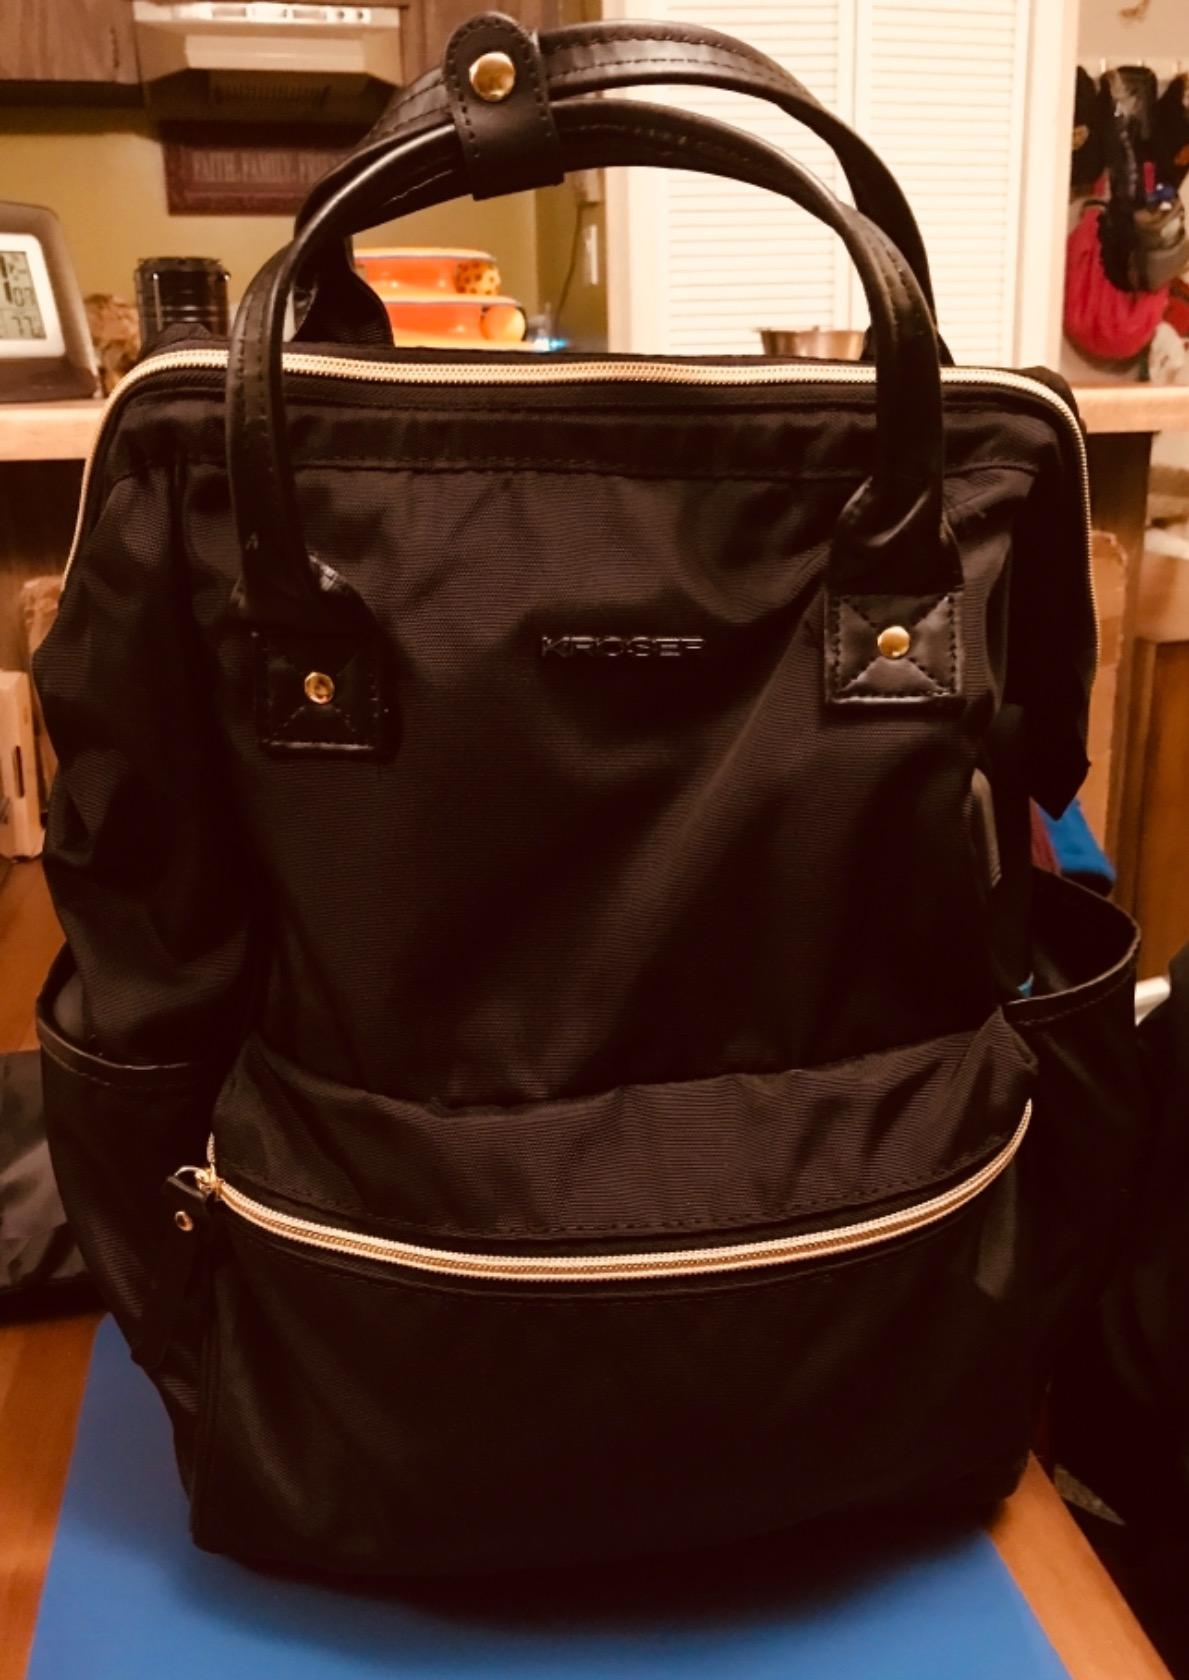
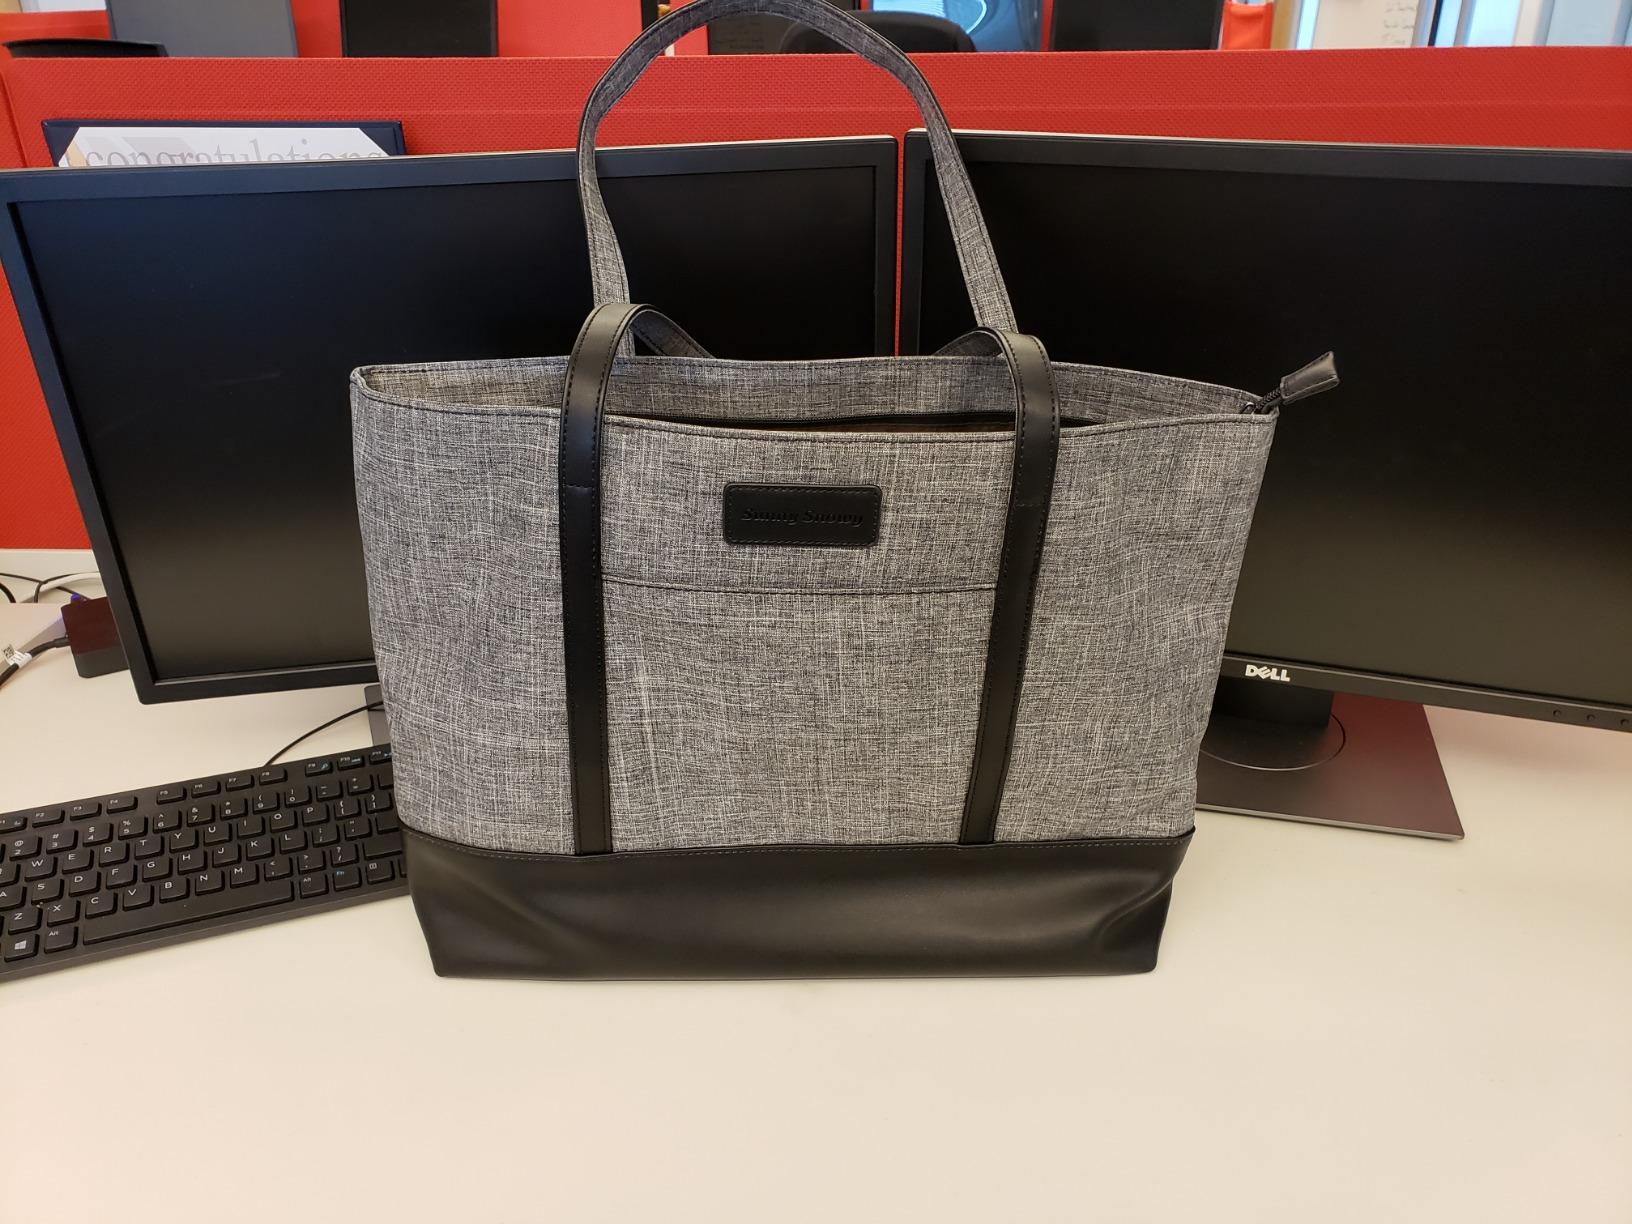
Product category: bag
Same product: no